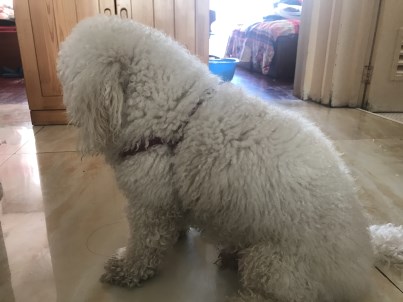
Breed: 3083-n000117-Bichon_Frise